Luis Walter Alvarez

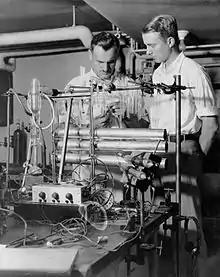
Nobel Laureate Arthur Compton, left, with young graduate student Luis Alvarez at the University of Chicago in 1933. Compton served as his doctoral adviser.

Alvarez's sister, Gladys, worked for Berkeley physicist Ernest Lawrence as a part-time secretary, and mentioned Alvarez to Lawrence. Lawrence then invited Alvarez to tour the Century of Progress exhibition in Chicago with him. After he completed his oral exams in 1936, Alvarez, now engaged to be married to Geraldine Smithwick, asked his sister to see if Lawrence had any jobs available at the Radiation Laboratory. A telegram soon arrived from Gladys with a job offer from Lawrence. This started a long association with the University of California, Berkeley. Alvarez and Smithwick were married in one of the chapels at the University of Chicago and then headed for California. They had two children, Walter and Jean. They were divorced in 1957. On December 28, 1958, he married Janet L. Landis, and had two more children, Donald and Helen.